List of journalists and media workers killed in Mexico

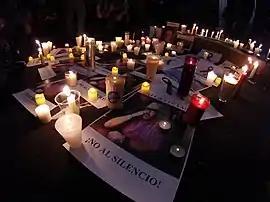
Award-winning Mexican journalist Javier Valdez Cárdenas was murdered on 15 May 2017

With traditional media being too intimidating to reporters, some newspapers in Mexico have self-censored and stopped writing about drug trafficking and organized crime. Others simply limit their coverage to the information found in official government press releases or police reports, while others, however, are forced to write what a drug trafficking organization orders them to publish. Journalists have to be careful when they decide to write about the drug violence in Mexico because little things can incur a reprisal; using simple words like "organized crime" are often just what they need to anger a drug trafficking organization.